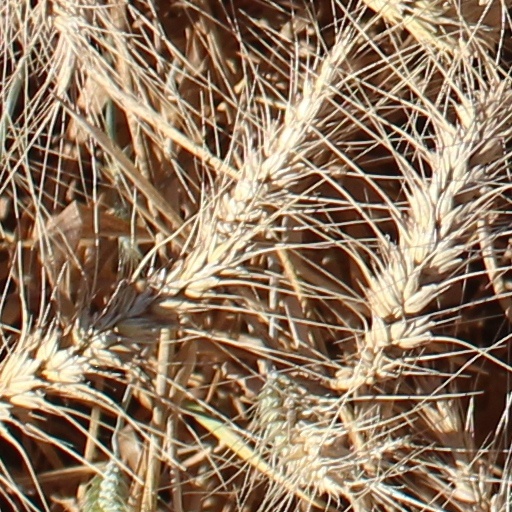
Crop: wheat